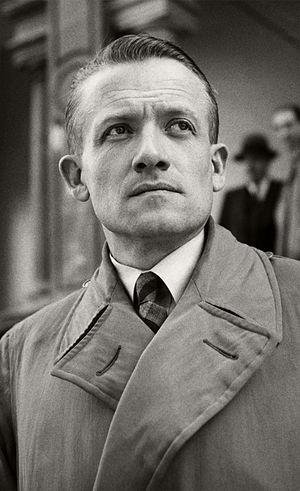
François Mitterrand [fʁɑ̃swa mitɛʁɑ̃], né le 26 octobre 1916 à Jarnac et mort le 8 janvier 1996 à Paris, est un homme d'État français, président de la République du 21 mai 1981 au 17 mai 1995.
Henri Frenay Sandoval, dit Henri Frenay, est un résistant et homme politique français né le 19 novembre 1905 à Lyon et mort le 6 août 1988 à Porto-Vecchio en Corse-du-Sud.
La résistance intérieure française, appelée en France la Résistance, englobe l'ensemble des mouvements et réseaux clandestins qui durant la Seconde Guerre mondiale ont poursuivi la lutte contre l'Axe et ses relais collaborationnistes sur le territoire français depuis l'armistice du 22 juin 1940 jusqu’à la Libération en 1944.
Ils sont de Lyon ou ont marqué la ville de leur influence :